Thomas Pennant

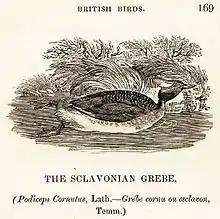
"The Sclavonian Grebe" in Thomas Bewick's "A History of British Birds", Volume 2, "Water Birds". 1847 edition.

Pennant's two Scottish tours were praised by critics, as were his natural history books. The "Critical Review" called the "Tour in Scotland 1769" "the best itinerary which has hitherto been written on that country".